Alexander Tweedie

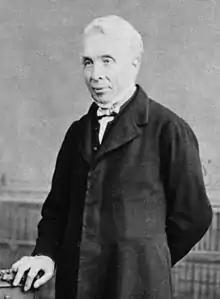

Dr Alexander Tweedie FRS (29 August 1794 – 30 May 1884) was a Scottish physician and writer.